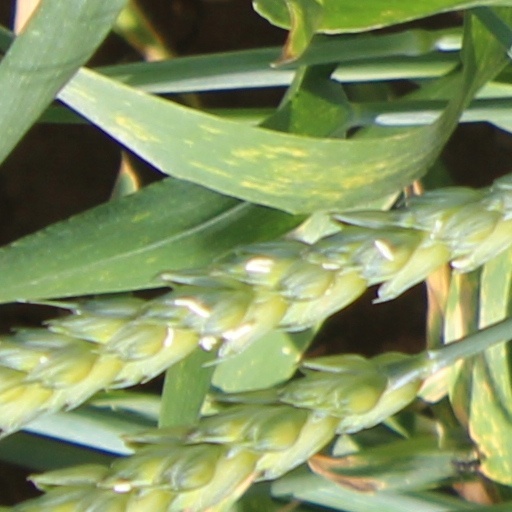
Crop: wheat